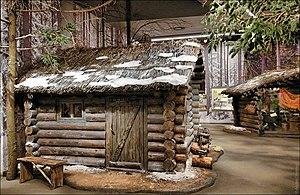
Le Musée d'Histoire de la Grande Guerre nationale de Biélorussie est un musée de Minsk, capitale de la Biélorussie. C'est un des plus grands musées de guerre au monde ; il regroupe une importante collection d'objets, uniformes, armes, photos, textes... datant de la Seconde Guerre mondiale. Ces témoignages évoquent la lutte de l'Armée rouge et des Biélorusses contre les Nazis et rappelle au visiteur que la Biélorussie fut un des lieux les plus sinistrés par la guerre.